Legacy of Che Guevara

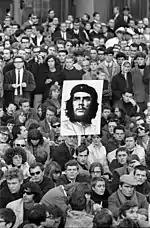
West German protesters holding up a Che portrait during the 1968 protests.

Guevara, who has been variously described as "the rock-hero biker revolutionary", "the martyr to idealism", and "James Dean in fatigues"; became a potent secular symbol of rebellion and revolution during the May 1968 protests in France. In the view of "The Guardian"'s Gary Younge, "(Che's) journey from middle-class comfort to working-class champion and his long-haired unkempt look, mirrored the aspirations and self-image of the Woodstock generation as they demonstrated against the Vietnam war." For her part, the 1960s literary icon Susan Sontag spoke glowingly of the "inspiring beautiful legend" that was Guevara, comparing him Lord Byron, Emiliano Zapata, and José Martí. Moreover, the slogan "Che lives!" began to appear on walls throughout the West, while Jean-Paul Sartre, a leading existentialist philosopher who knew Guevara personally, encouraged the adulation by describing him as "the most complete human being of our age."